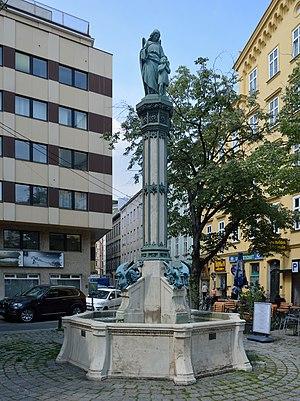
Schutzengelbrunnen (Fontaine de l'ange gardien), Rilkeplatz, 4e district de Vienne
La Schutzengelbrunnen est une fontaine de Vienne, dans l'arrondissement de Wieden.